Johnny Swaim

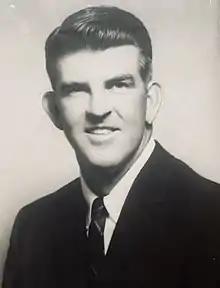
Johnny Swaim, circa 1970

Johnny Ray Swaim (September 9, 1929 – October 5, 1995) was an NCAA Division I head basketball coach from 1967 to 1977. He attended high school in Graham, Texas, where he lettered in four sports: basketball, baseball, football, and track. He was recruited by several Texas universities, but chose to attend Texas Christian University (TCU) in Fort Worth, Texas on a full four year basketball scholarship. While at TCU Swaim was a part of five Southwest Conference Championships as a player and coach and led his team to two NCAA Division I Men's Basketball tournaments. In 1968 and 1970 he was voted the Southwest Conference Coach of the Year. In 1975, he was named to TCU's 60-year All-time Basketball Team, and in 1983, he was inducted into the TCU Letterman's Hall of Fame.